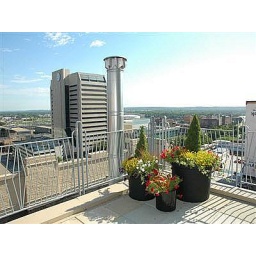
This is a shot off of the roof of the Paxton Manor building in downtown Omaha.